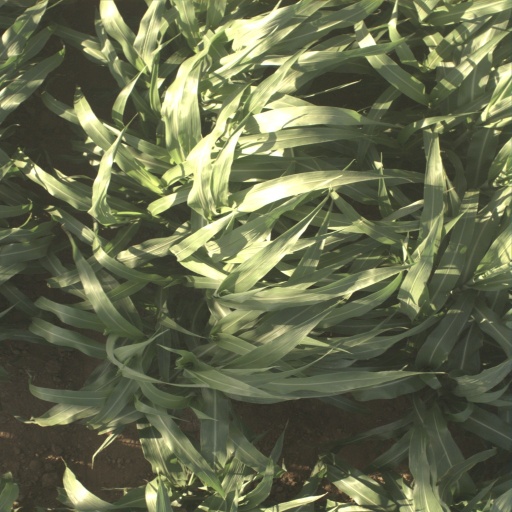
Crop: sorghum